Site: brandenburg
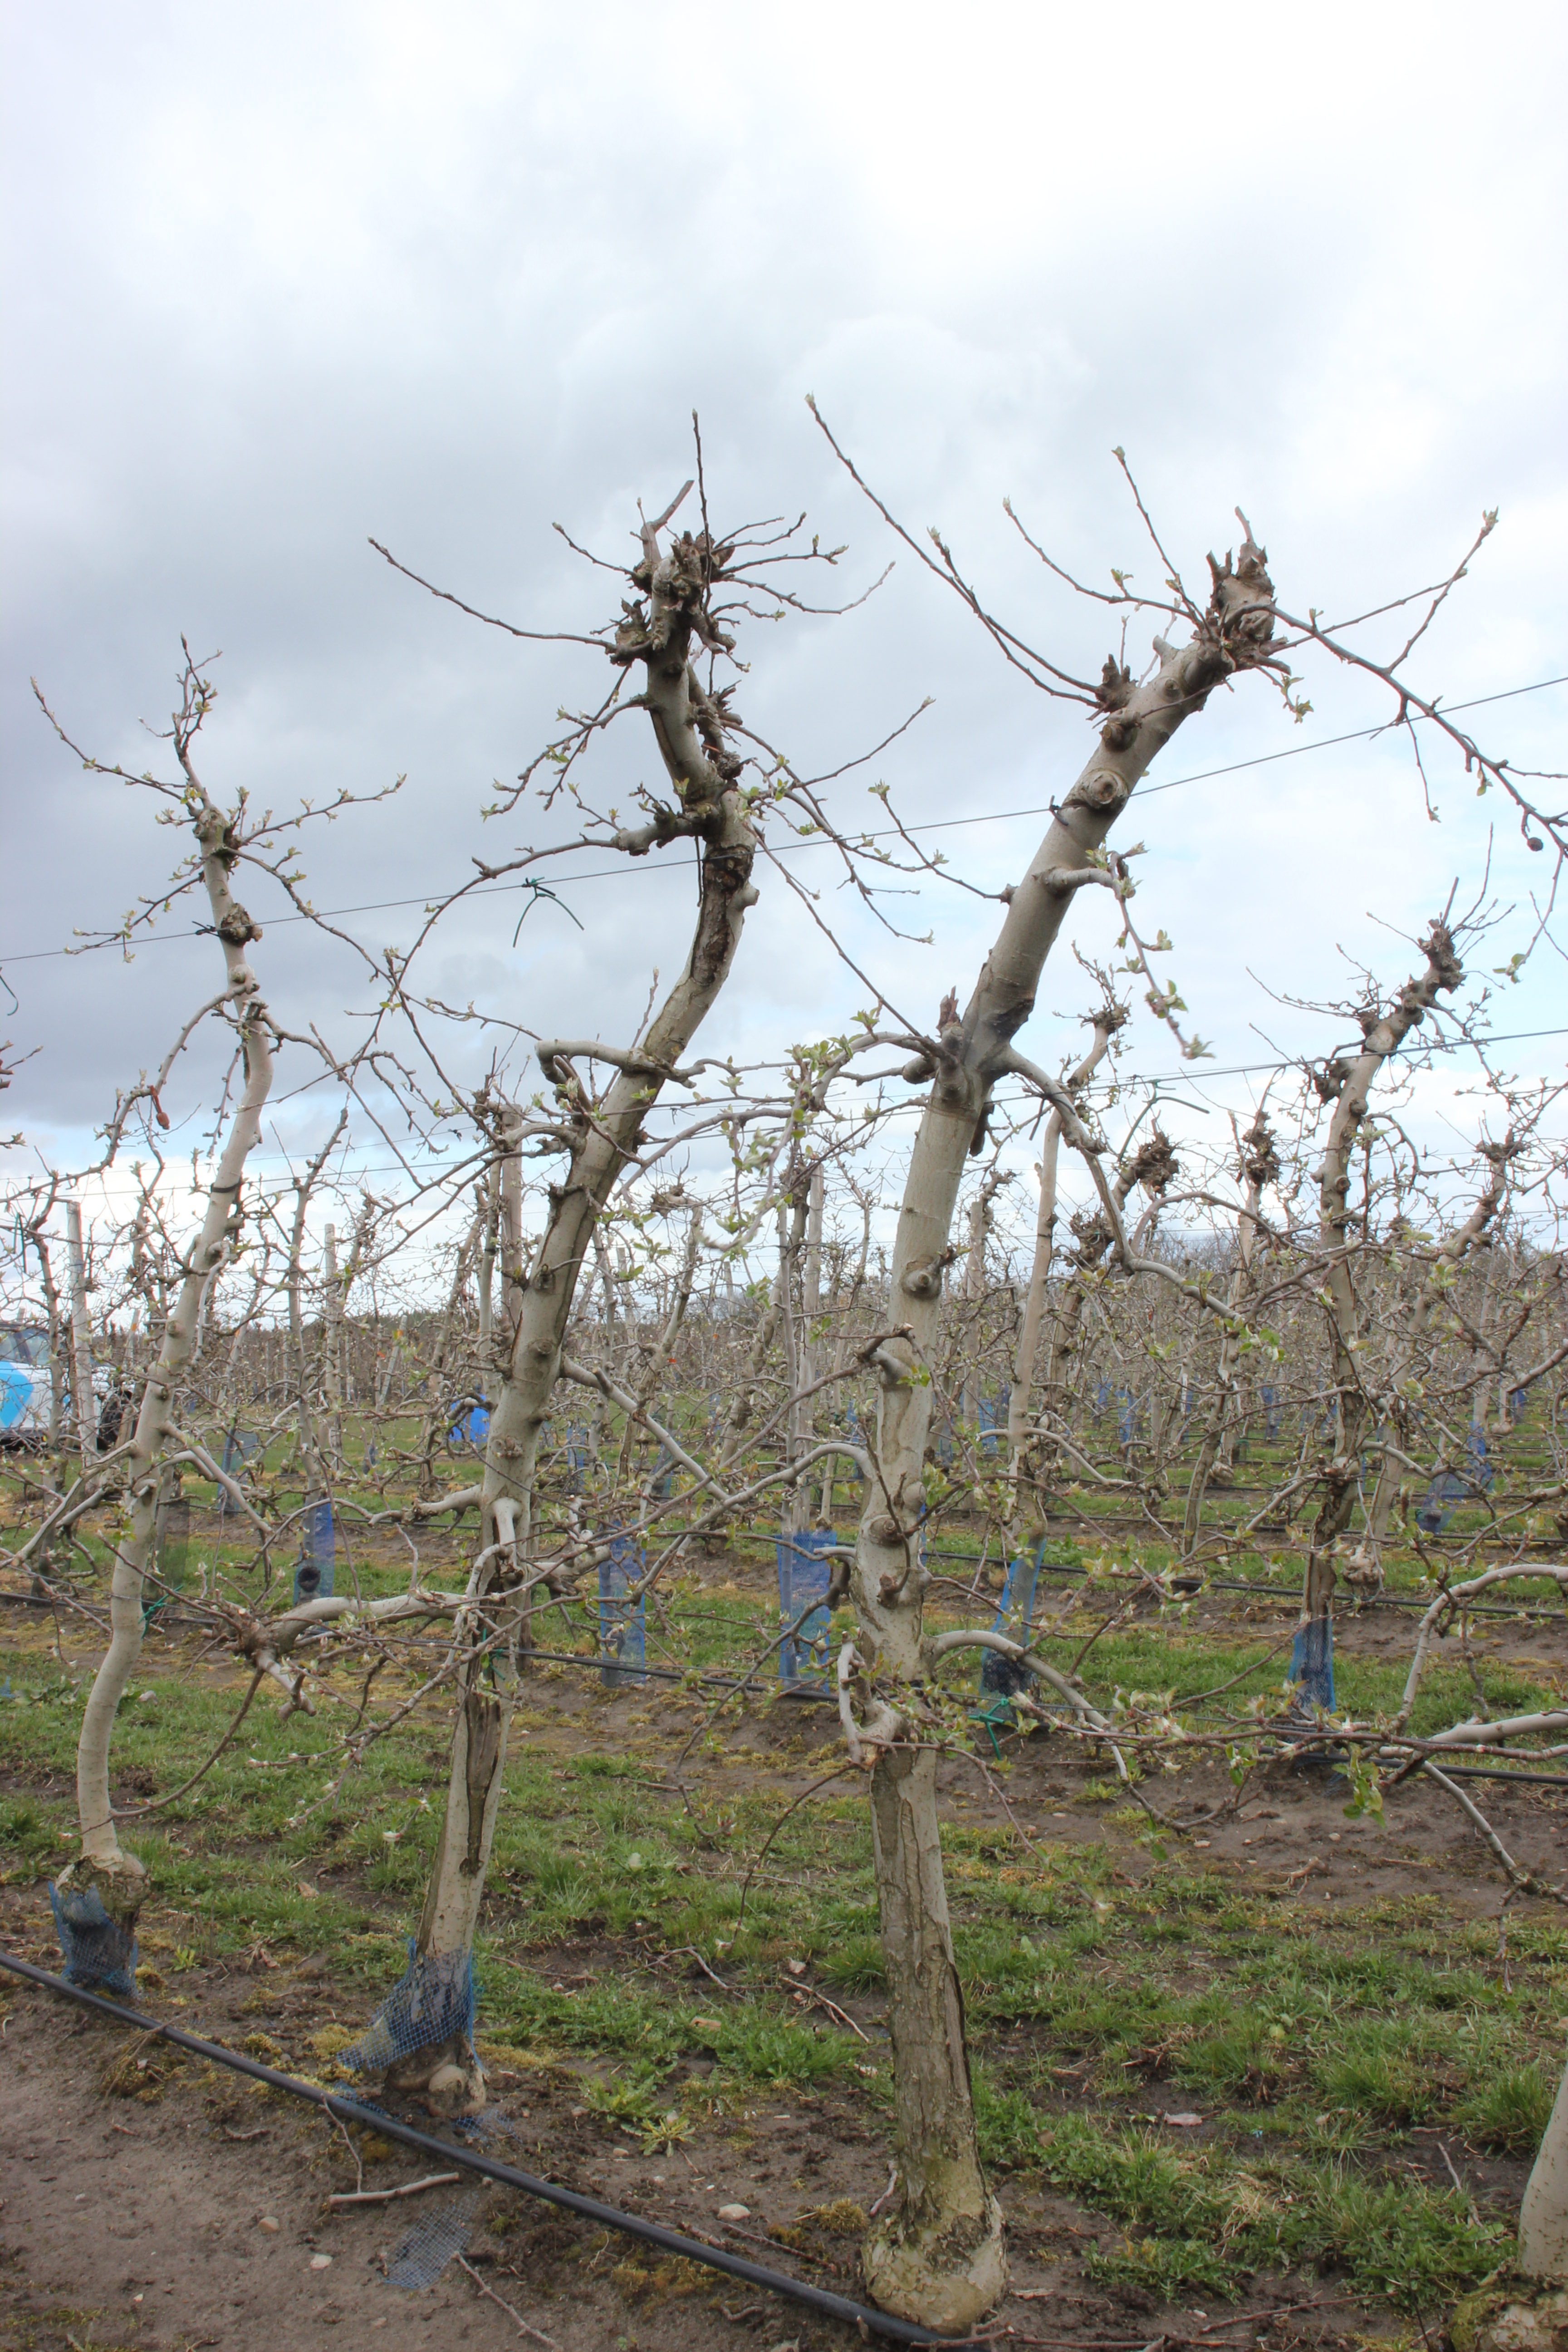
Growth stage (BBCH 55): Inflorescence emergence